California Voting Rights Act

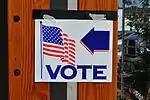
Directional Sign for Voting Location in California

Supporters of the CVRA championed how much easier it made it for minority groups to dismantle at-large elections; minorities no longer had to prove that a specific minority candidate lost because of racially-polarized voting, they had to prove only that racially-polarized voting existed. Luis Artega, executive director of the Latino Issues Forum, supported the bill and claimed, "We have long been aware that at-large elections in a racially polarized electorate effectively work to dilute Latino voice and influence". The law has in practice served the Latino population, but it applies to all ethnic minorities. Regardless of whether racially polarized voting exists, some argue that at-large elections allow a majority voice to control the entire populace and therefore prefer elections by district. When district lines are drawn with purpose by using census data, it is important to ensure that minority votes are not further fractured and diluted.